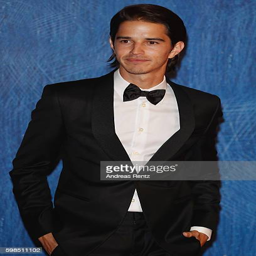
actor attends the premiere during festival at person